Terminus (2000 video game)

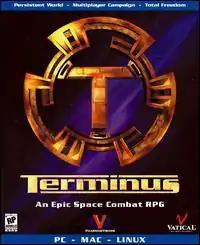
North American box art

Terminus is a space-flight role-playing action video game by Vicarious Visions. It was released in 2000 for Microsoft Windows, Linux, and Apple Macintosh. "Terminus" won awards in the 1999 Independent Games Festival for "Technical Excellence" and "Innovation in Audio".